Charles V, Holy Roman Emperor

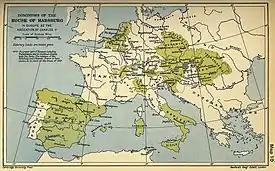
The dominions of the Habsburgs at the time of the abdication of Charles V in 1556

In 1506, Charles inherited all of his father's territories in the Low Countries, thus becoming the ruler of the Habsburg Netherlands. His inheritance also included the Free County of Burgundy (region of Franche-Comté) within the Holy Roman Empire, and the County of Charolais in the Kingdom of France. and, most notably, the Low Countries. His territories in the Low Countries mostly lay within the Holy Roman Empire, and partialy witin the French realm. Thus, Charles's birthplace, the city of Ghent, belonged to the County of Flanders, at that time still being the fief of the French crown. Since he was a minor, his aunt Margaret of Austria acted as regent, as appointed by Emperor Maximilian until 1515. She soon found herself at war with France over Charles's requirement to pay homage to the French king for Flanders, Artois and Charolais, as his father had done. The outcome was that France relinquished its ancient claim on Flanders and Artois in 1528.